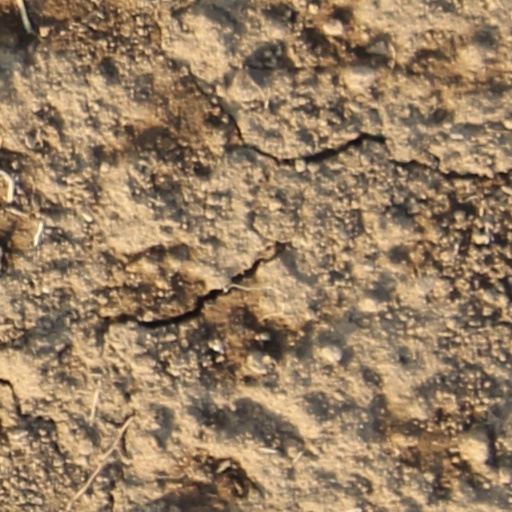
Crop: wheat